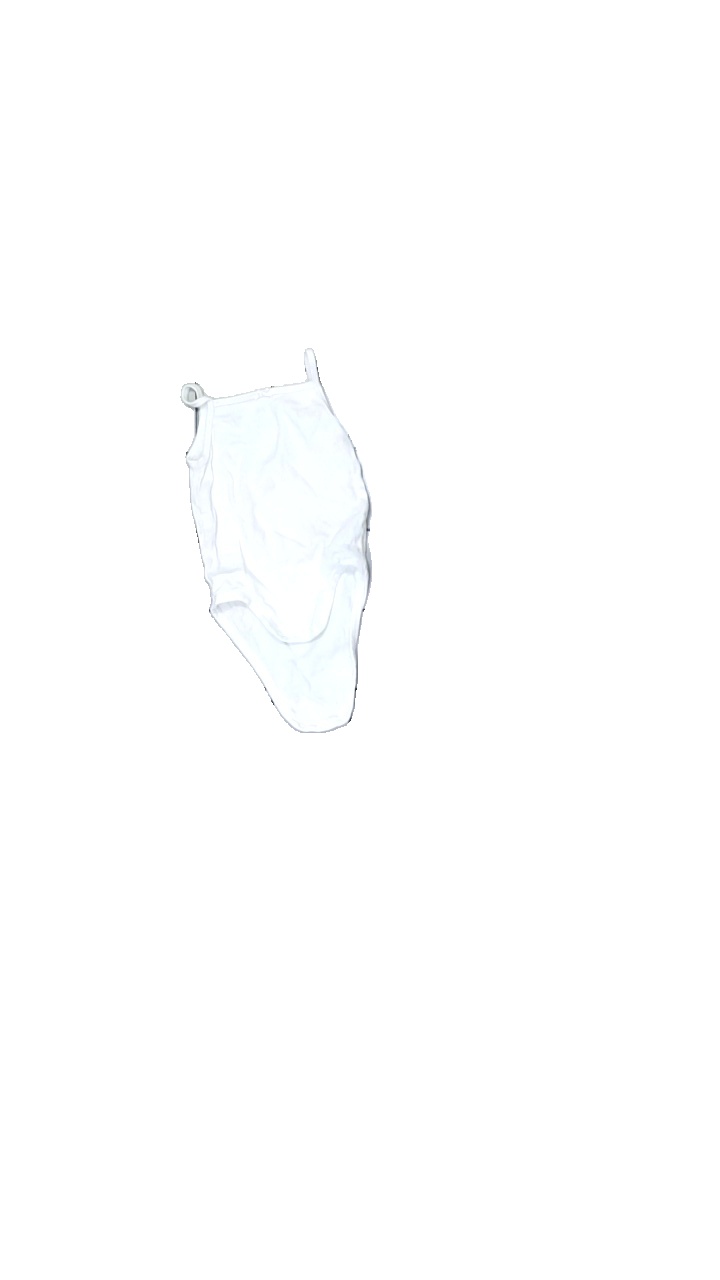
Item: Top (Children)
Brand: H&m
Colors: White
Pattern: Other
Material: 100% Cotton
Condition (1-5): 5
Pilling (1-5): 5
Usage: Reuse
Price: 50-100